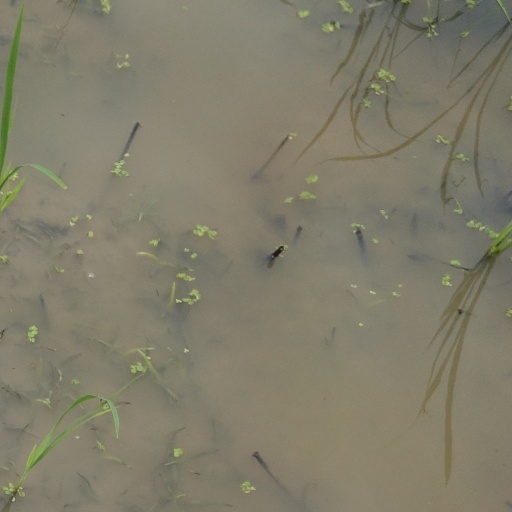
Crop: rice